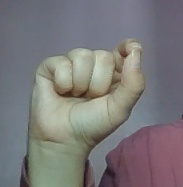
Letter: fa